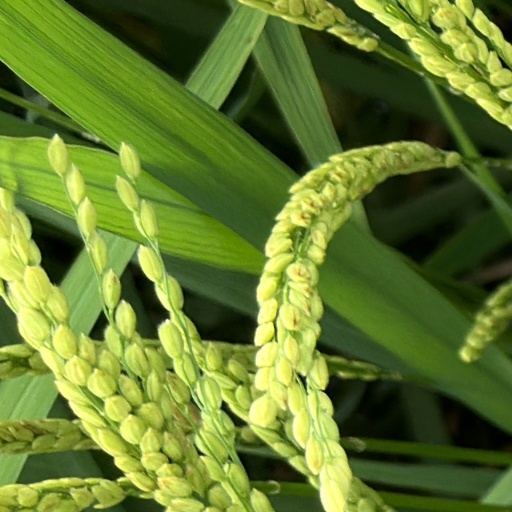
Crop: rice